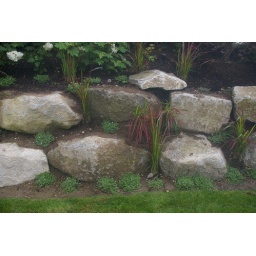
We need topsoil on rocks and along entire border by grass